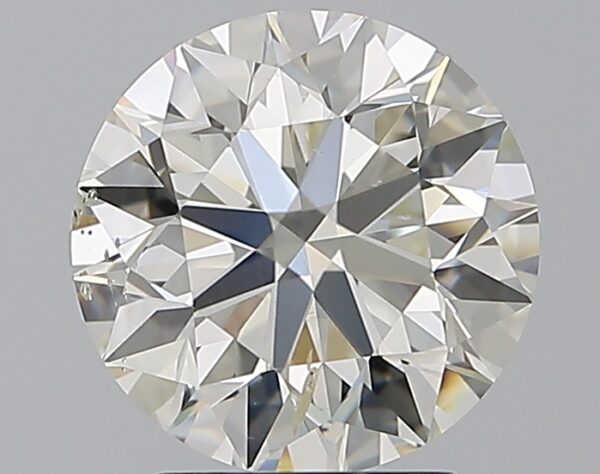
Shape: round
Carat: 2.4
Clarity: SI2
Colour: J
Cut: EX
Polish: EX
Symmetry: EX
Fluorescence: ST
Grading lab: GIA
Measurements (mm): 8.47 x 8.52 x 5.35